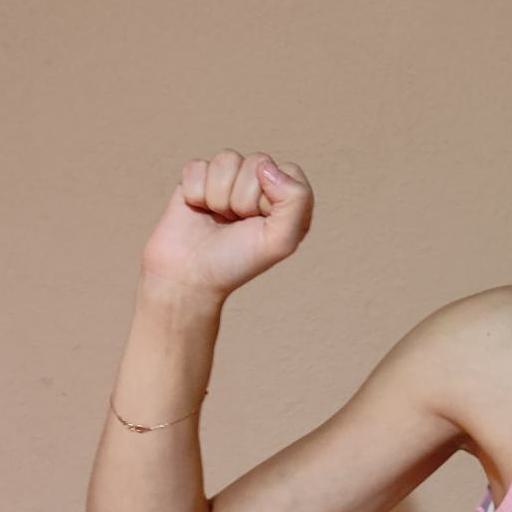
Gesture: fist